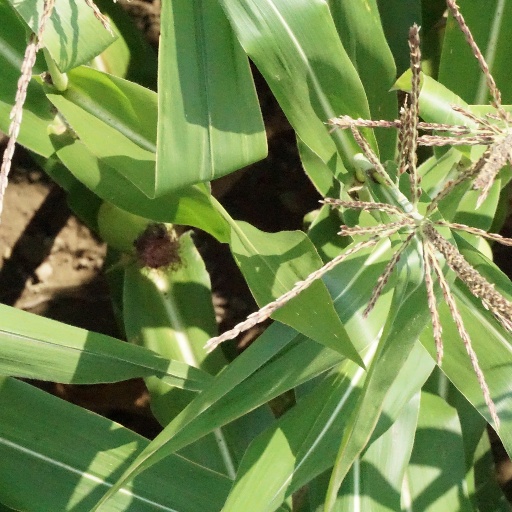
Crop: maize; corn